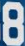
Number: 8